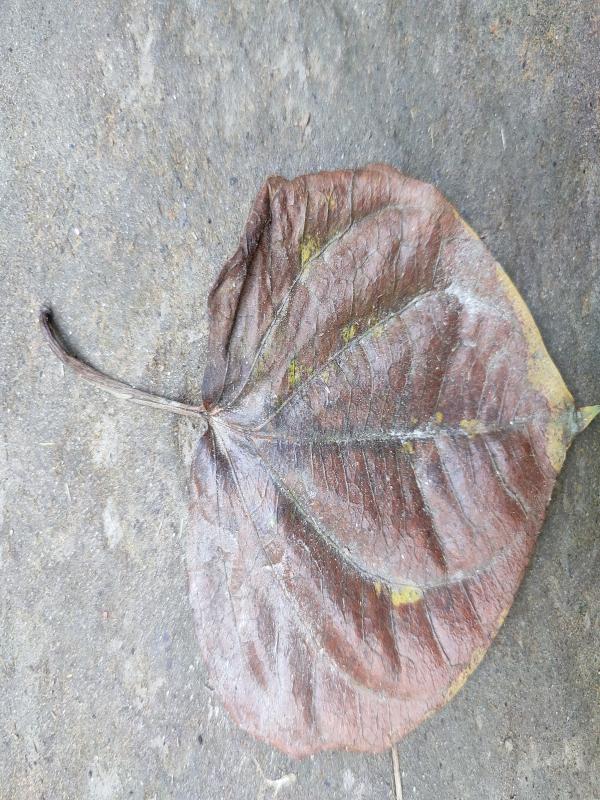
Label: Dried_Leaf